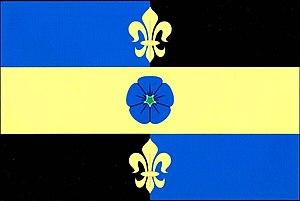
Sudkov est une commune du district de Šumperk, dans la région d'Olomouc, en Tchéquie. Sa population s'élevait à 1 130 habitants en 2018.